The Ramble and Lake

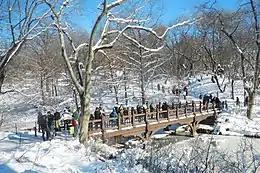
Oak Bridge spanning Bank Rock Bay was replaced in 2009 following Calvert Vaux's original design of 1860

The Ramble and Lake were two of the first features to be built in Central Park. Together they formed the northern end of the Central Park Mall, the only formal feature in the Greensward Plan. The Lake was formed from part of the Sawkill Creek, a natural creek which flowed near the American Museum of Natural History. The creek ran through the park site, south of Seneca Village, originally exiting the park under Fifth Avenue near East 74th Street, where Conservatory Water lies today, before emptying in the East River. To create the Lake, the outlet was dammed with a broad, curving earth dam, which carries the East Carriage Drive past the Kerbs Boathouse (1954), at the end of the Lake's eastern arm.